Young Doctor Malone

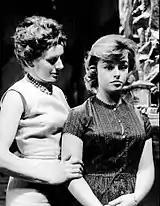
Chase Crosley as Faye Bannister and Patty McCormick as Lisha Steele in 1962.

The television series was broadcast on NBC from December 29, 1958, to March 29, 1963. The TV storyline was set in fictional Denison, Maryland and concentrated on the later lives of father and son doctors, Dr. Jerry Malone (William Prince) and Dr. David Malone (John Connell) at Valley Hospital. Jerry's wife, Tracey, was played first by Virginia Dwyer, then for most of the show's run by Augusta Dabney. Prince and Dabney became real-life husband and wife in 1964.